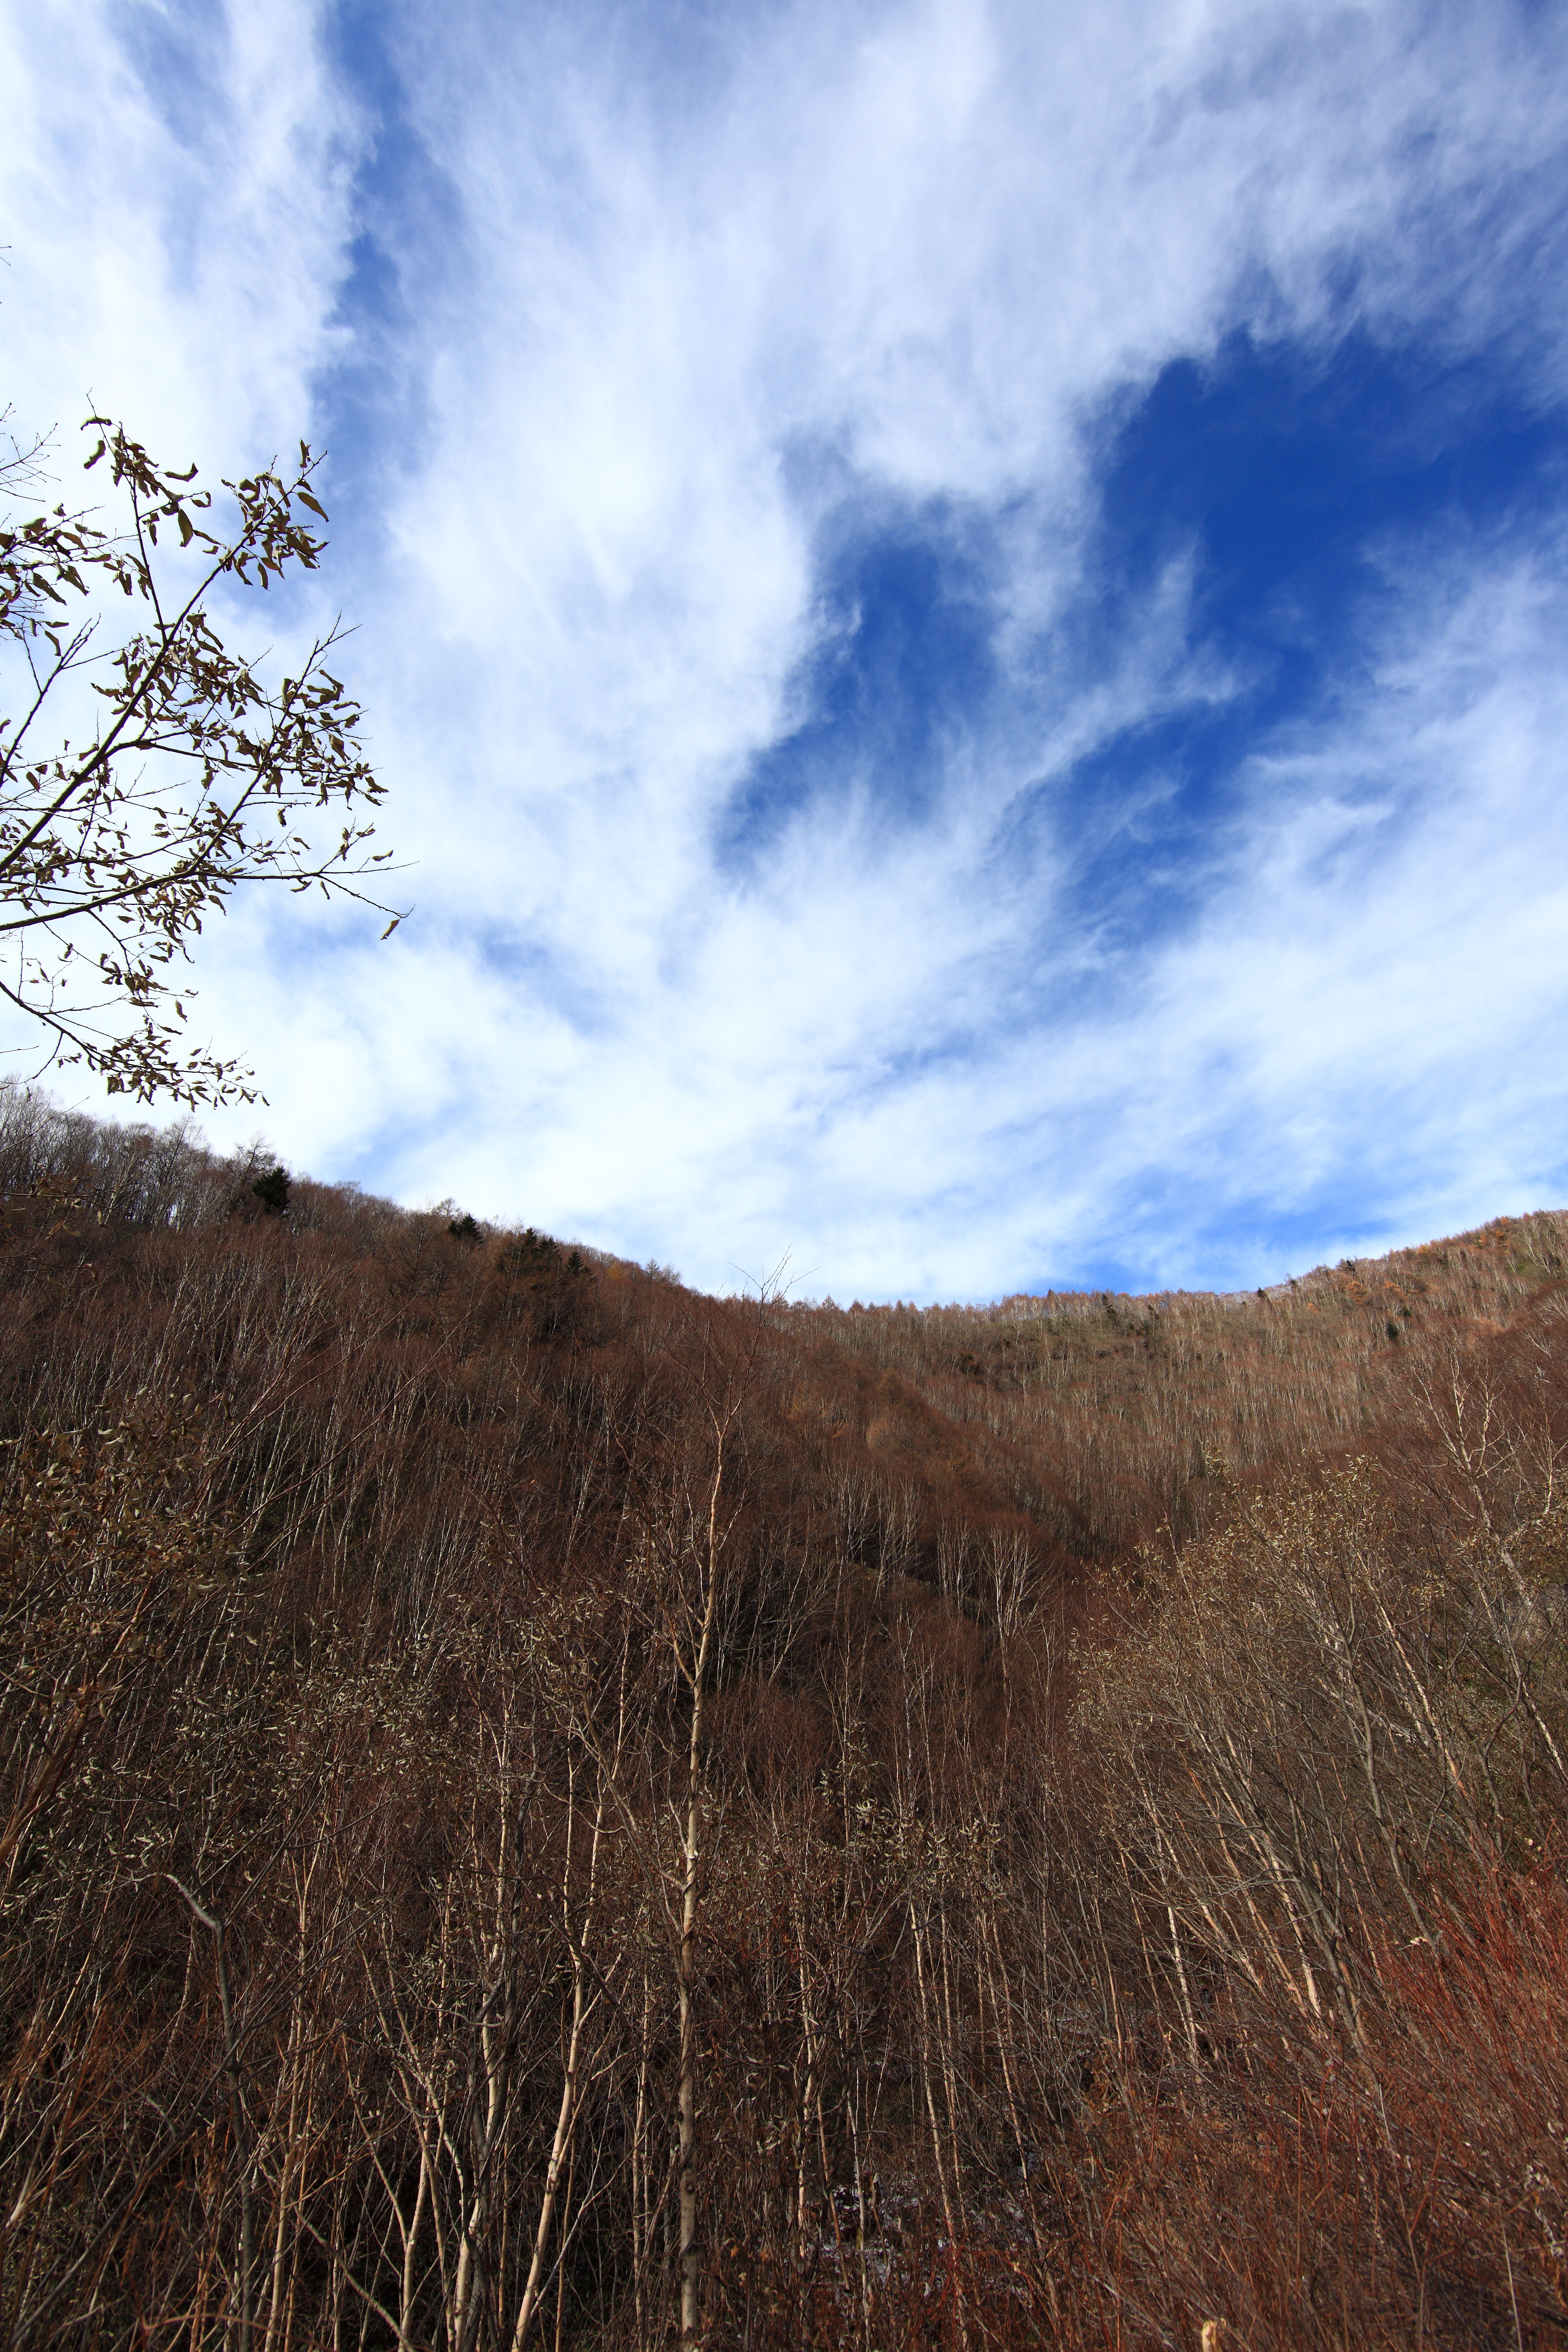
landscape, tree, nature, forest, grass, horizon, wilderness, mountain, winter, cloud, plant, sky, field, prairie, sunlight, morning, hill, wind, high, autumn, terrain, season, ridge, clouds, cool image, grassland, 5d, hires, habitat, markii, hi, res, resolution, rural area, landform, natural environment, geographical feature, atmospheric phenomenon, grass family, woody plant, mountainous landforms